John Locke (Lost)

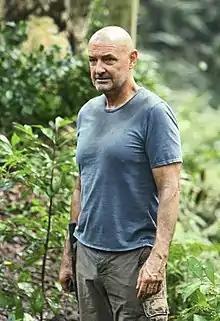
Terry O'Quinn as John Locke in 2005.

John Locke is a fictional character played by Terry O'Quinn on the ABC television series "Lost". He is named after the English philosopher of the same name. In 2007, O'Quinn won the Primetime Emmy Award for Outstanding Supporting Actor in a Drama Series for his portrayal of Locke.